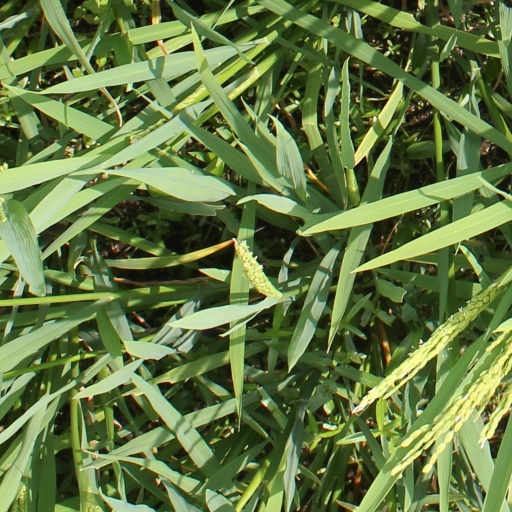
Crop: rice